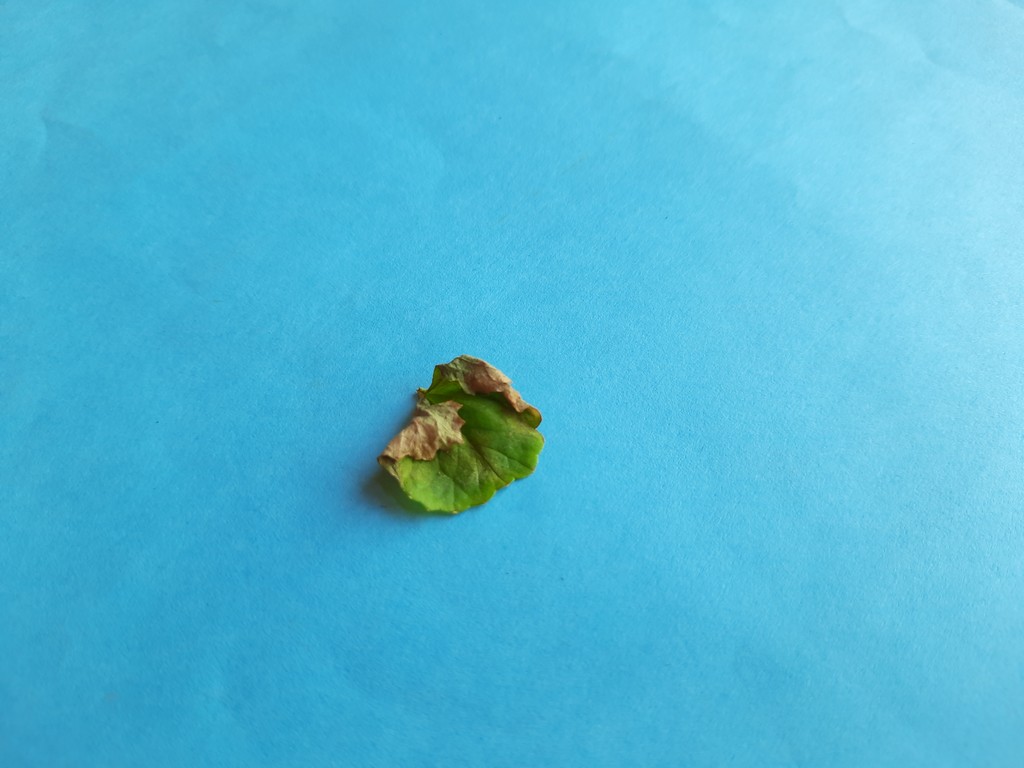
Label: Unhealthy